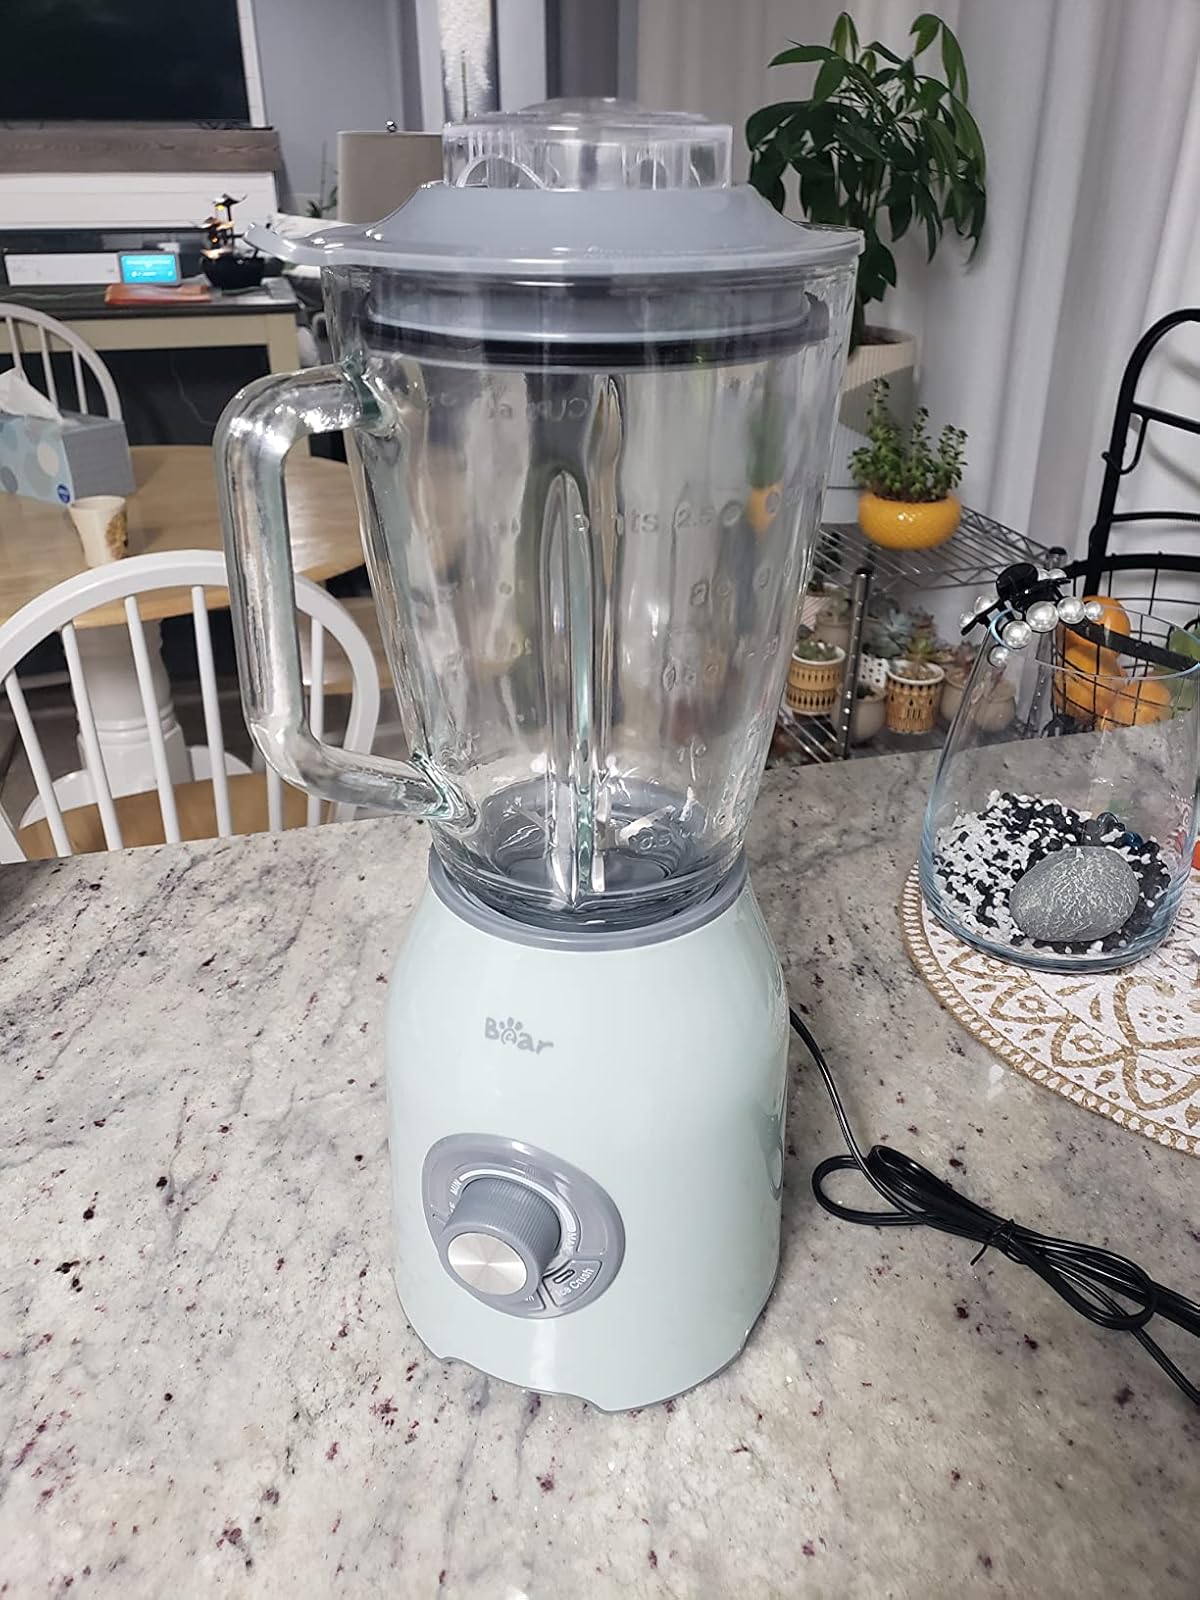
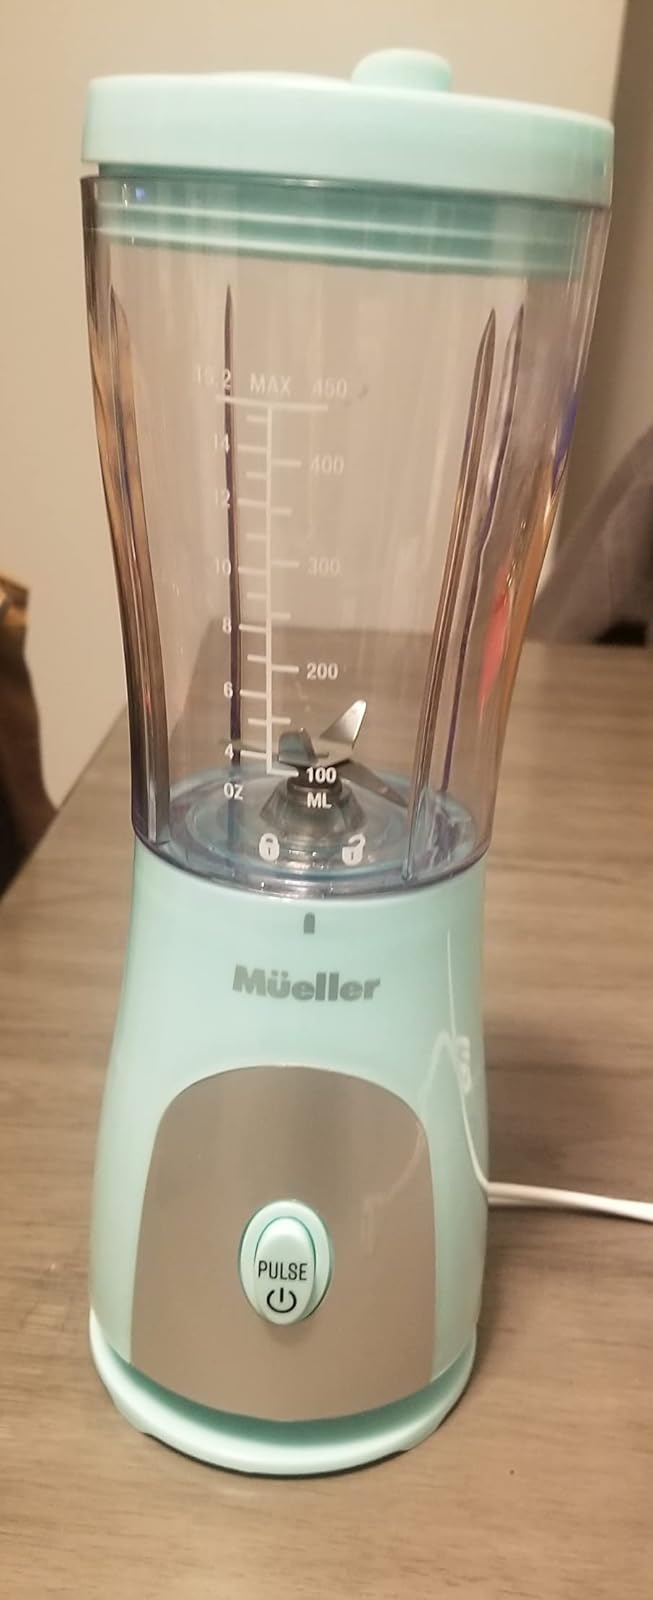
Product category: items_blender
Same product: no